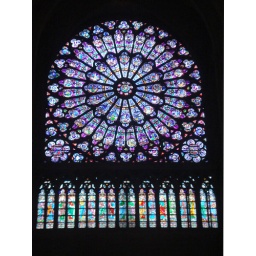
One of the many stained glass windows in Notredame.